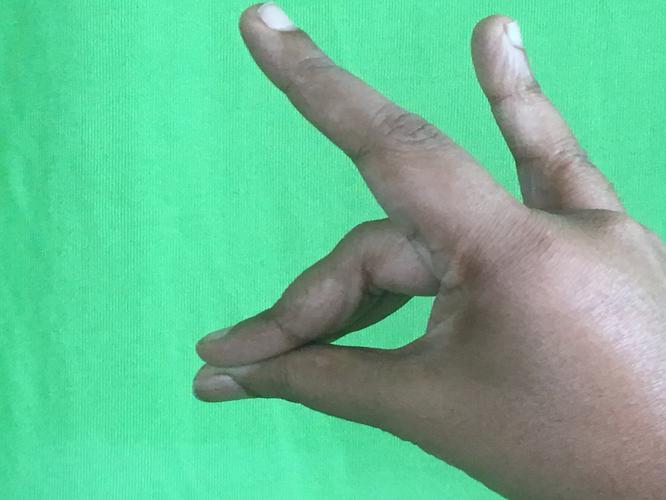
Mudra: Simhamukham
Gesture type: single_hand